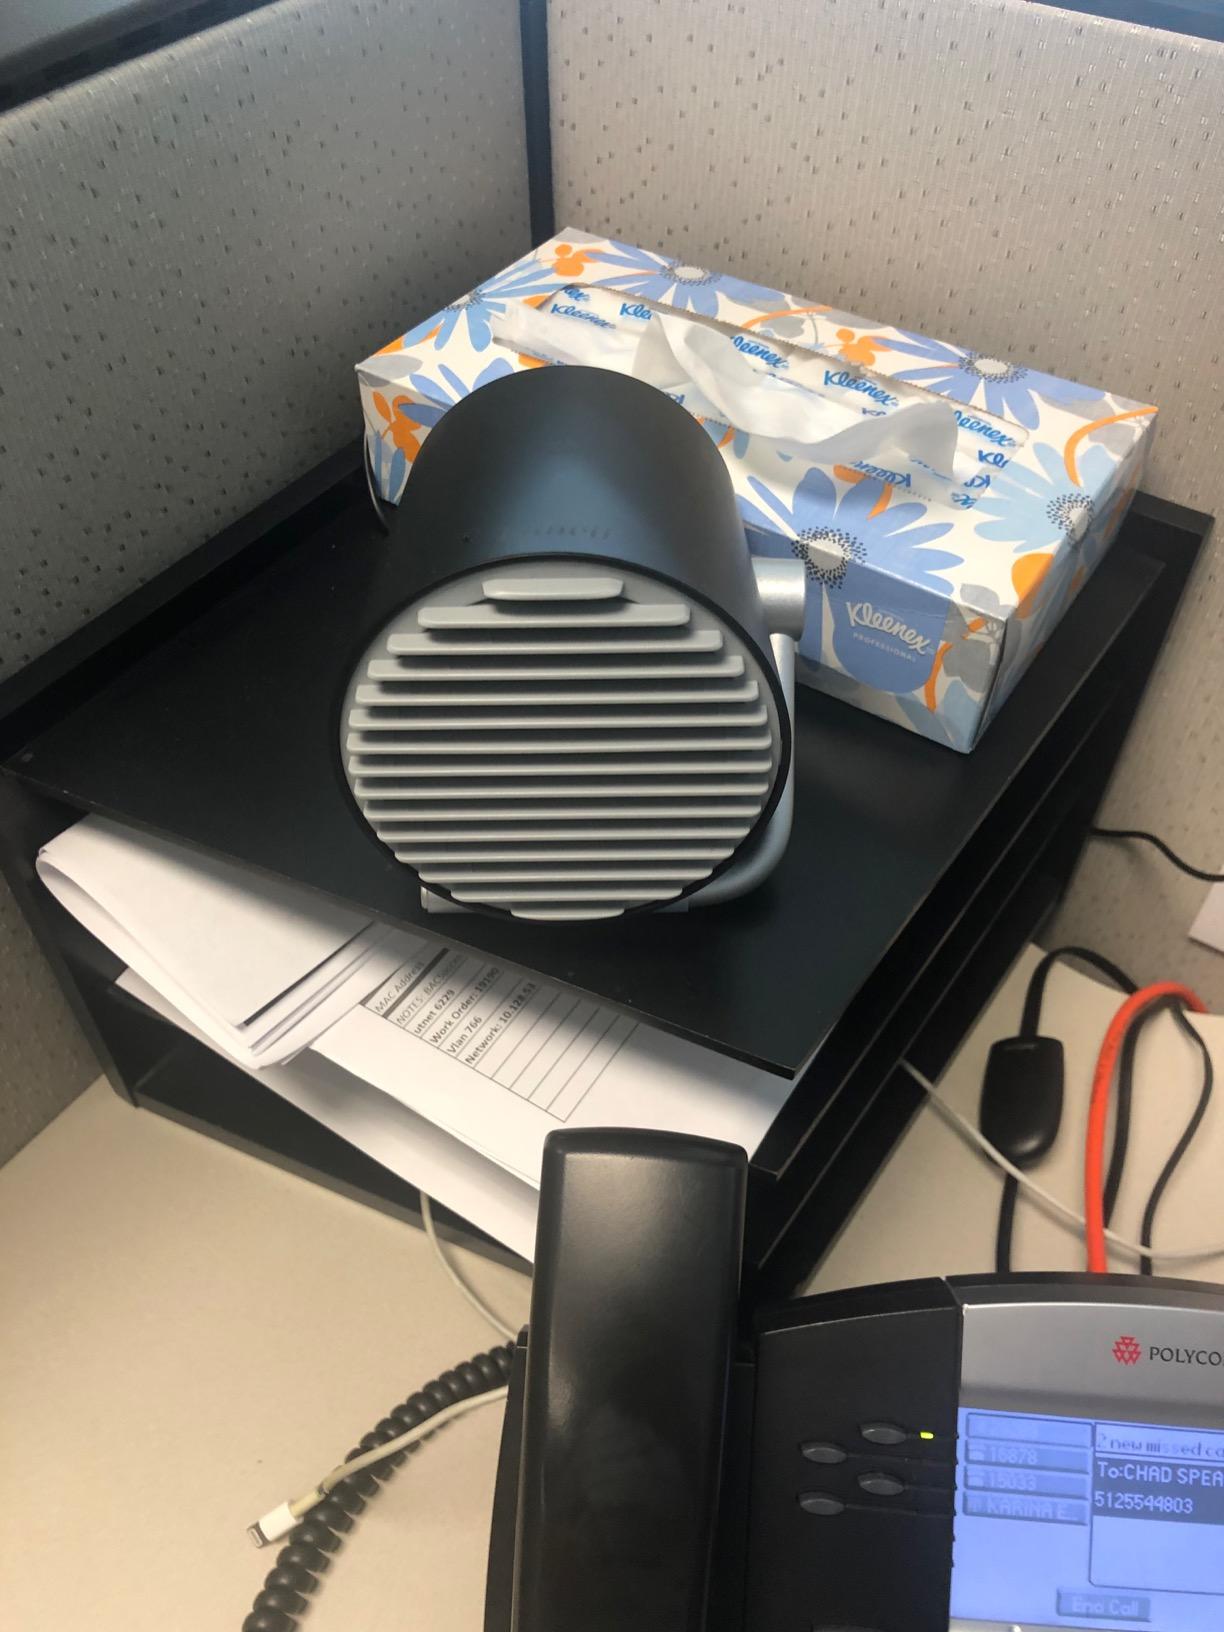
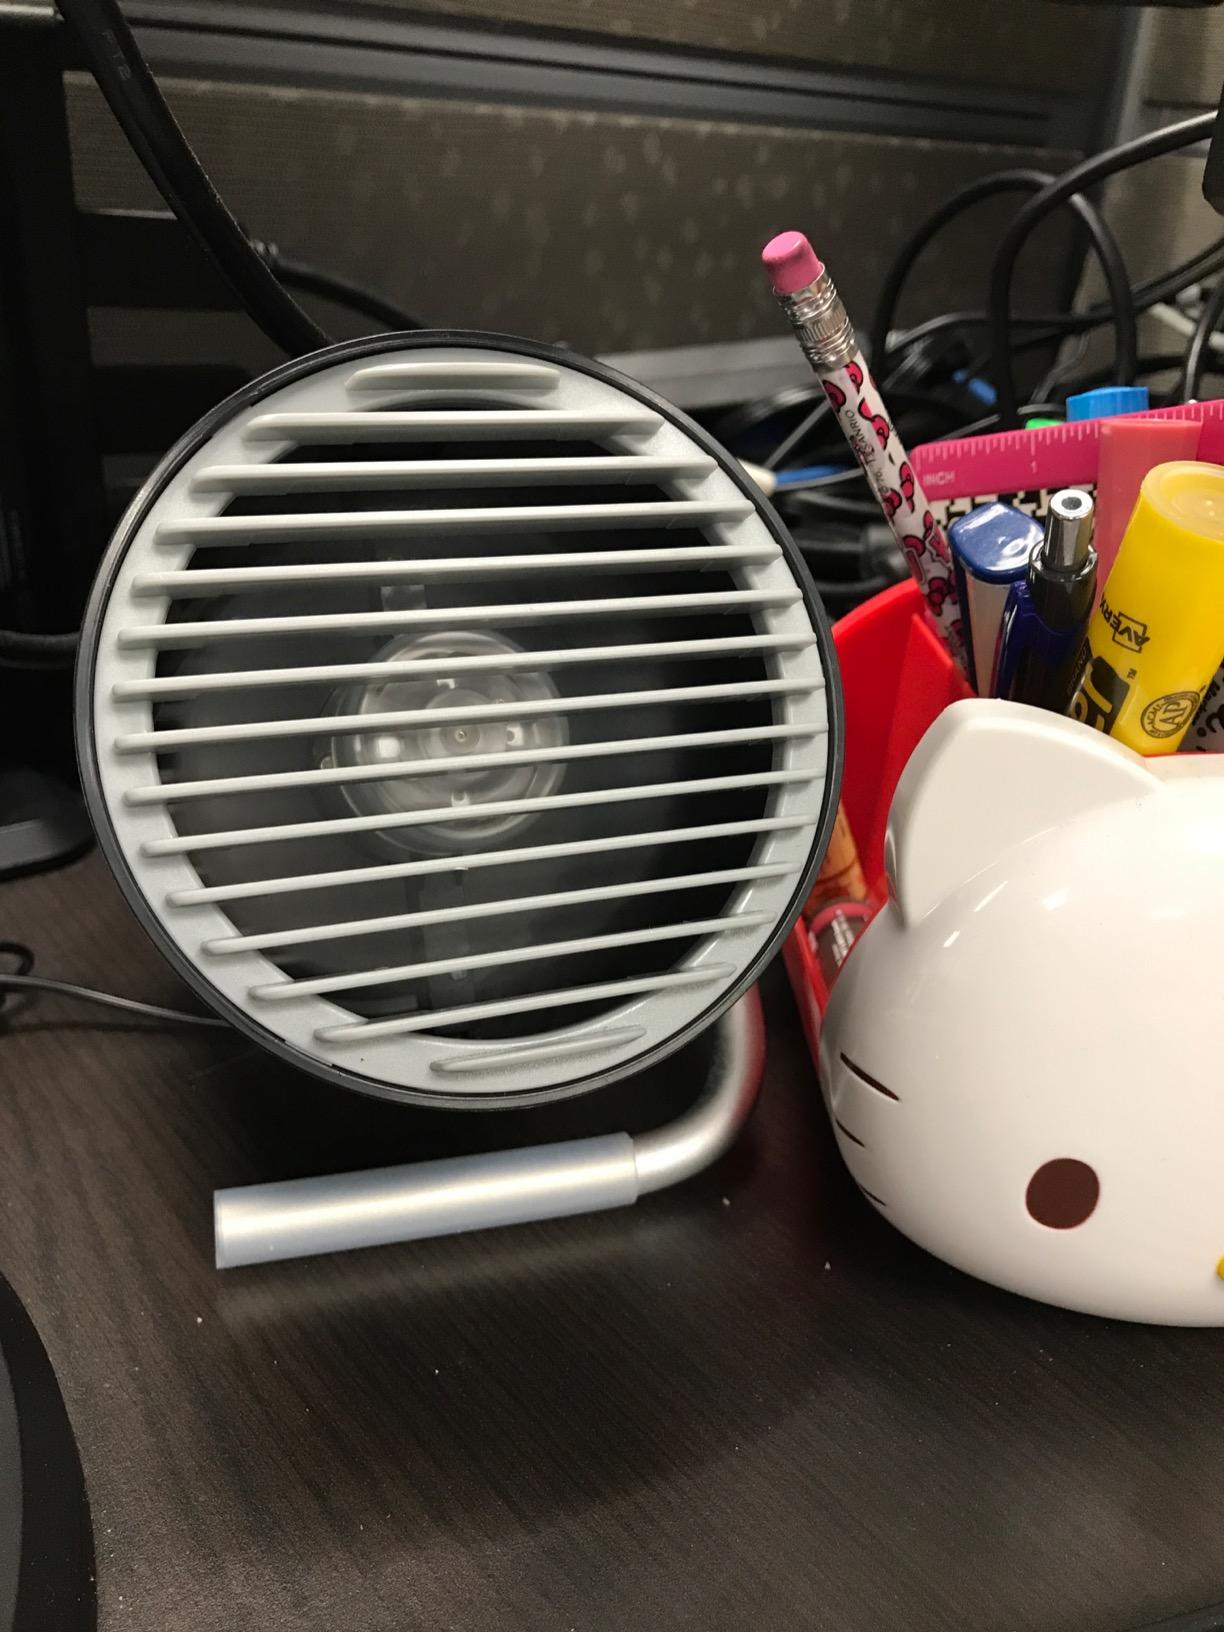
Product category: fan
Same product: yes